Brighton Heights Reformed Church

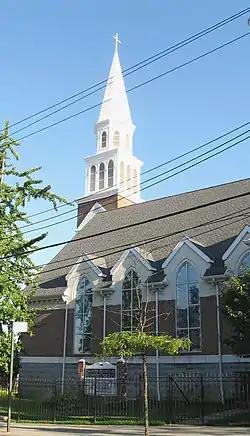
Newer structure, which replaced the original burned church

Brighton Heights Reformed Church is a Dutch Reformed church at 320 St. Marks Place in St. George, Staten Island, New York City. It is the second of two church buildings that have stood on the site.